Meghan Duggan

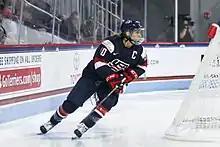
Meghan Duggan playing for Team USA in 2017

Duggan played six seasons of professional hockey, including four with the Boston Blades of the Canadian Women's Hockey League (2011–15), who won the Clarkson Cup in 2013 and 2015. In 2015 she moved to the newly formed National Women's Hockey League played one season with the Buffalo Beauts. In December 2015, it was announced that Duggan had signed a personal services agreement with Dunkin' Donuts as part of the company's sponsorship deal of the NWHL. She played her final pro season with the Boston Pride for the 2016–17 season.